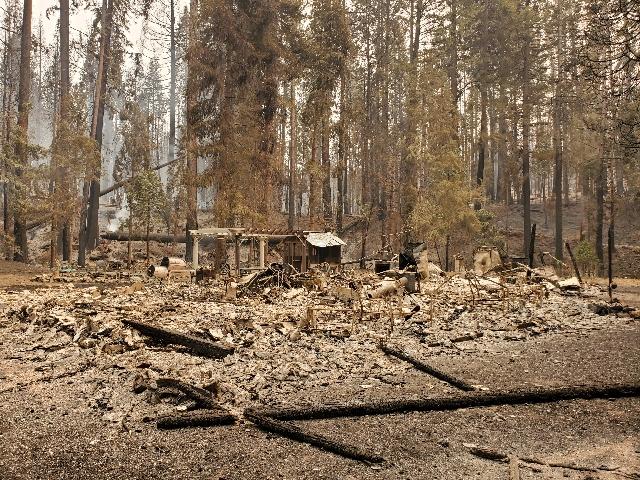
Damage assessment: destroyed